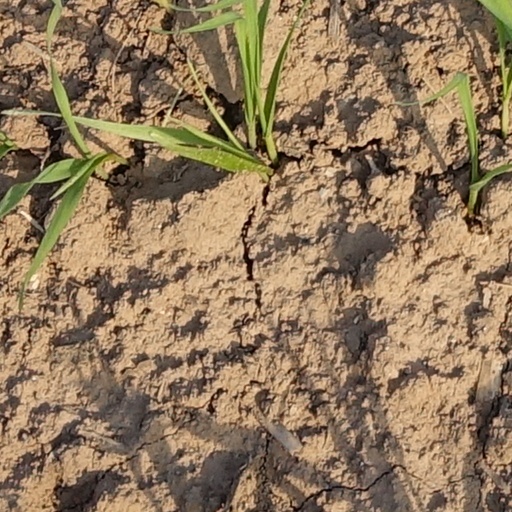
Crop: wheat